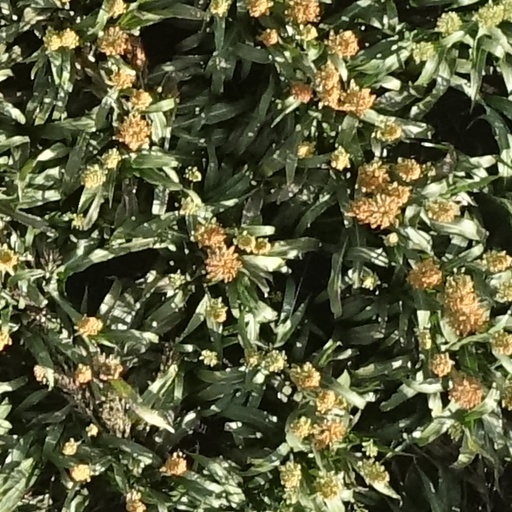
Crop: sorghum